Svart Lucia

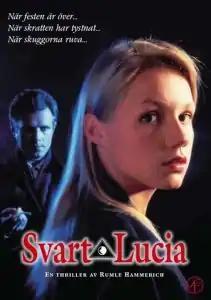
Film poster

Svart Lucia (lit. "Black Lucia" or "Black Saint Lucy's Day") is a Swedish-Danish film which was released to cinemas in Sweden on 11 December 1992, directed by Rumle Hammerich. At the 28th Guldbagge Awards Tova Magnusson Norling was nominated for the Best Actress award.